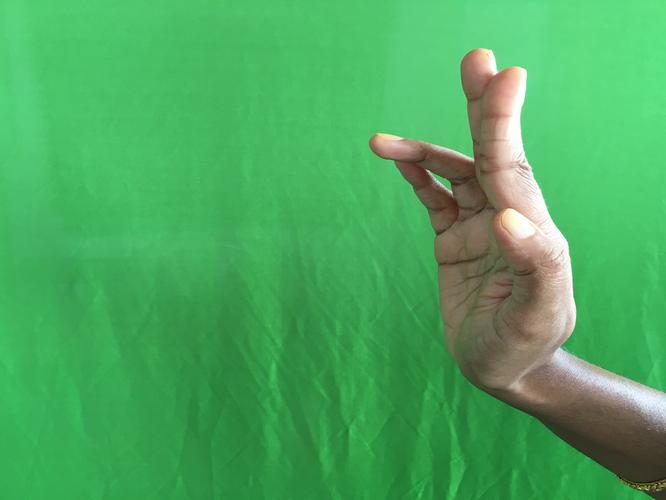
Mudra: Tripathaka
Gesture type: single_hand